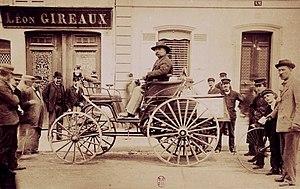
Émile Roger, n°85, arrivé quatorzième lors du Paris-Rouen 1894, sur 2-4 à pétrole
Le Paris-Rouen est la première compétition automobile de l'histoire. L'épreuve finalise un concours de « voitures sans chevaux » qui se déroula en France du 19 au 22 juillet 1894.